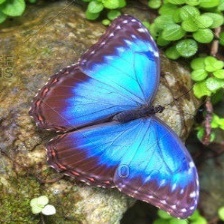
Species: BLUE MORPHO